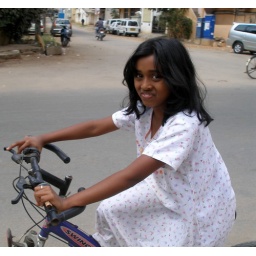
Young girl on a bike in Bangalore, India.